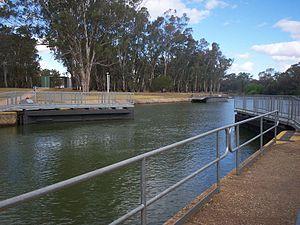
Le Murray est un fleuve d’Australie d'une longueur de 2 530 kilomètres de sa source dans la Cordillère australienne à son embouchure dans l'océan Indien.